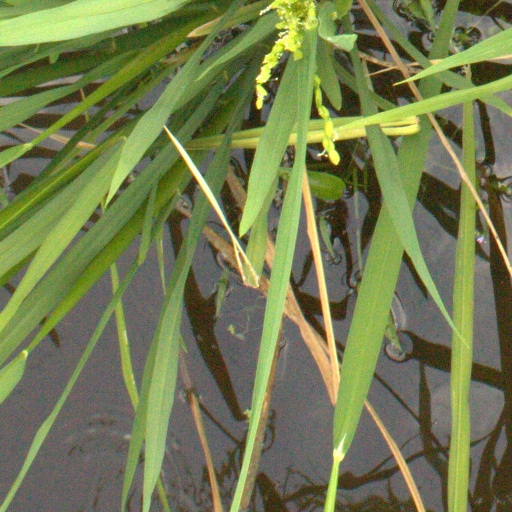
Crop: rice